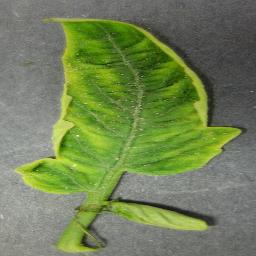
Label: Tomato___Tomato_Yellow_Leaf_Curl_Virus